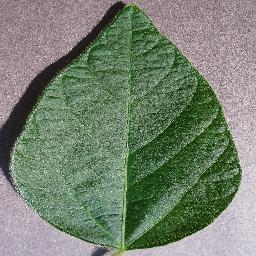
Label: Soybean___healthy